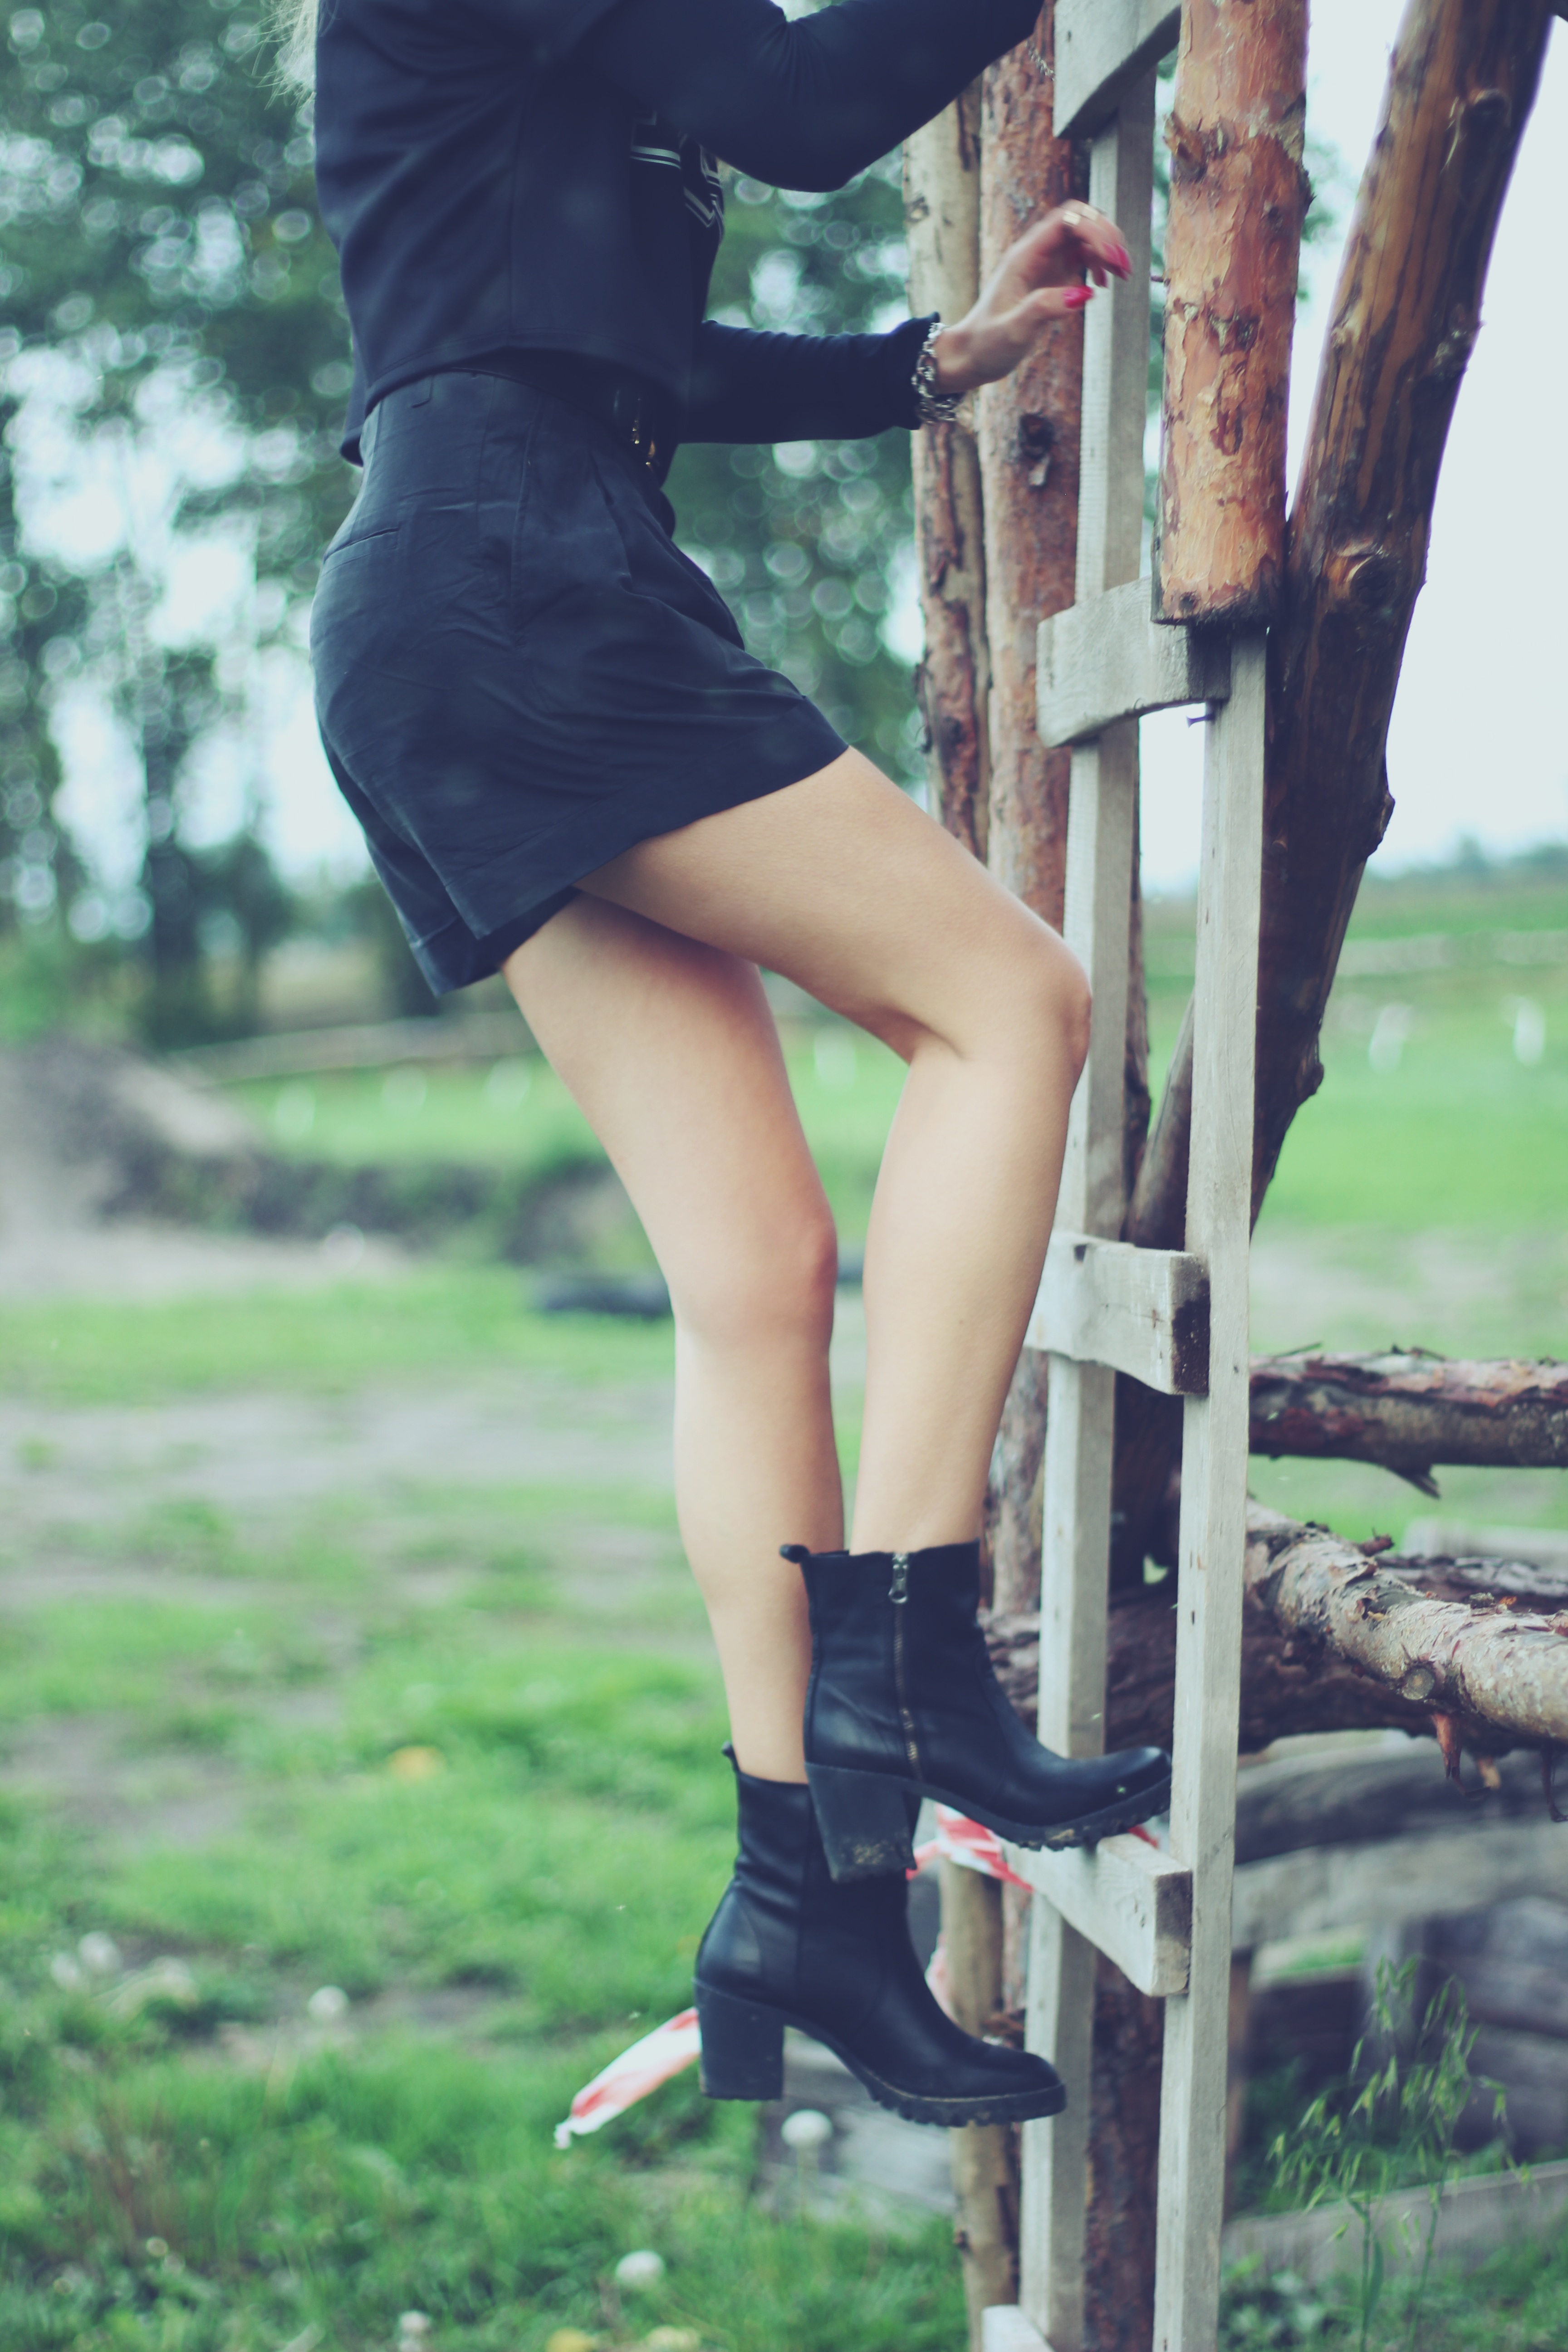
hand, person, girl, woman, photography, leg, model, spring, sitting, fashion, climbing, clothing, lady, ladder, human body, dress, legs, thigh, footwear, photograph, beauty, photo shoot, human positions, art model